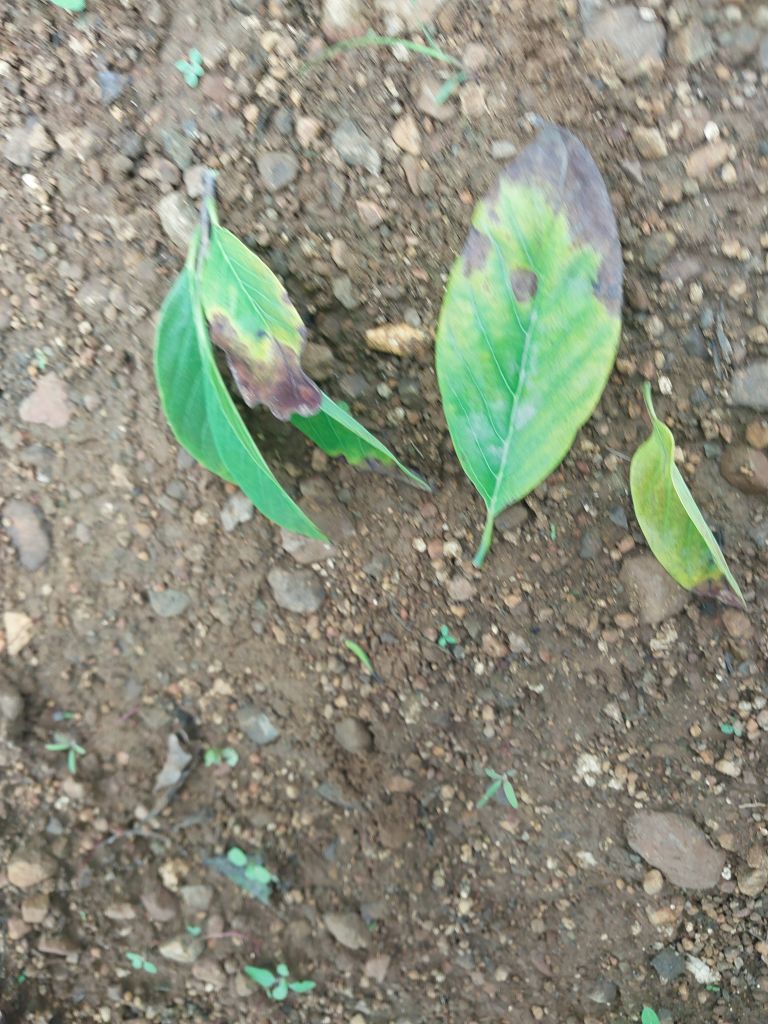
Disease label: Leaf spot on Leaves